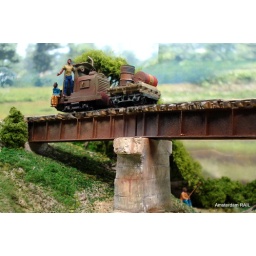
Draisine crossing the bridge over the &amp;quot;elephant wash&amp;quot; river